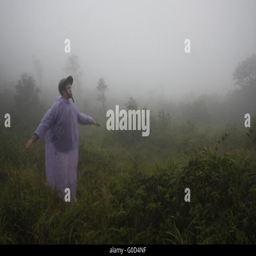
female tourist in the rain